Arlene Martel

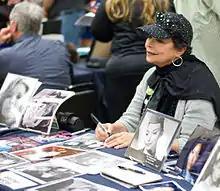
Martel with photos of her various roles, at the 2011 Star Trek convention

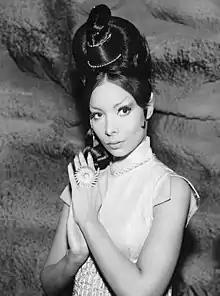
Martel as T'Pring from the "" episode "Amok Time" (1967)

Arlene Martel (born Arline Greta Sax; April 14, 1936 – August 12, 2014) was an American actress. Before 1964, she was frequently billed as Arline Sax or Arlene Sax. Casting directors, among other Hollywood insiders, called Martel the Chameleon because her appearance and her proficiency with accents and dialects enabled her to portray characters of a wide range of races and ethnicities.